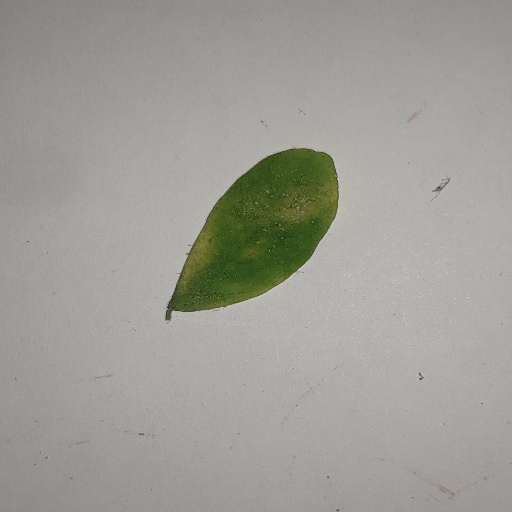
Species: Sojina
Leaf condition: Yellow Leaf